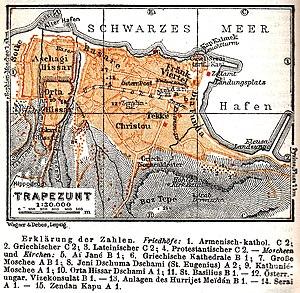
Le vilayet de Trébizonde est un vilayet de l'Empire ottoman. Créé en 1867, il disparaît en 1923. Sa capitale est Trébizonde, actuelle Trabzon.